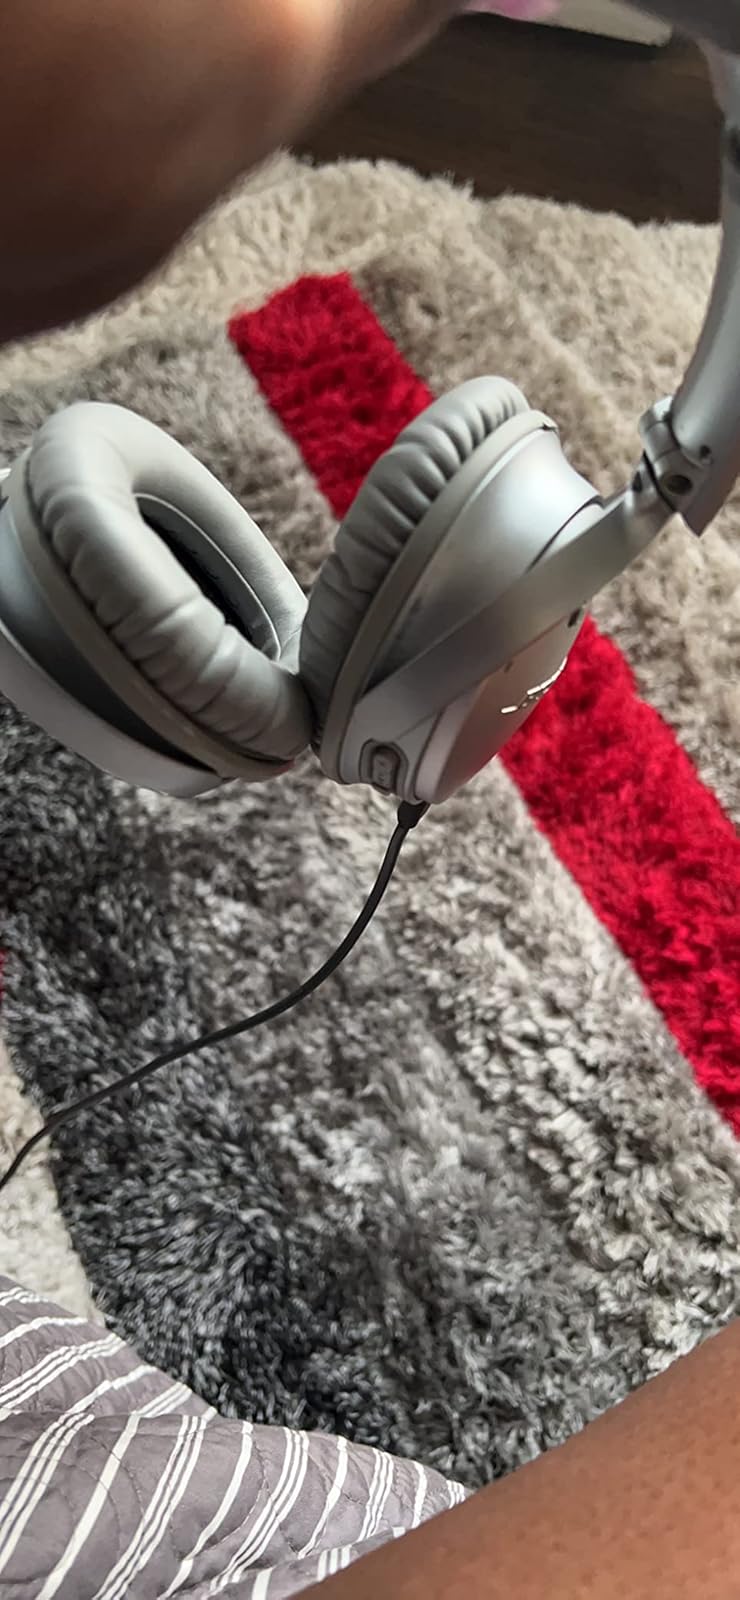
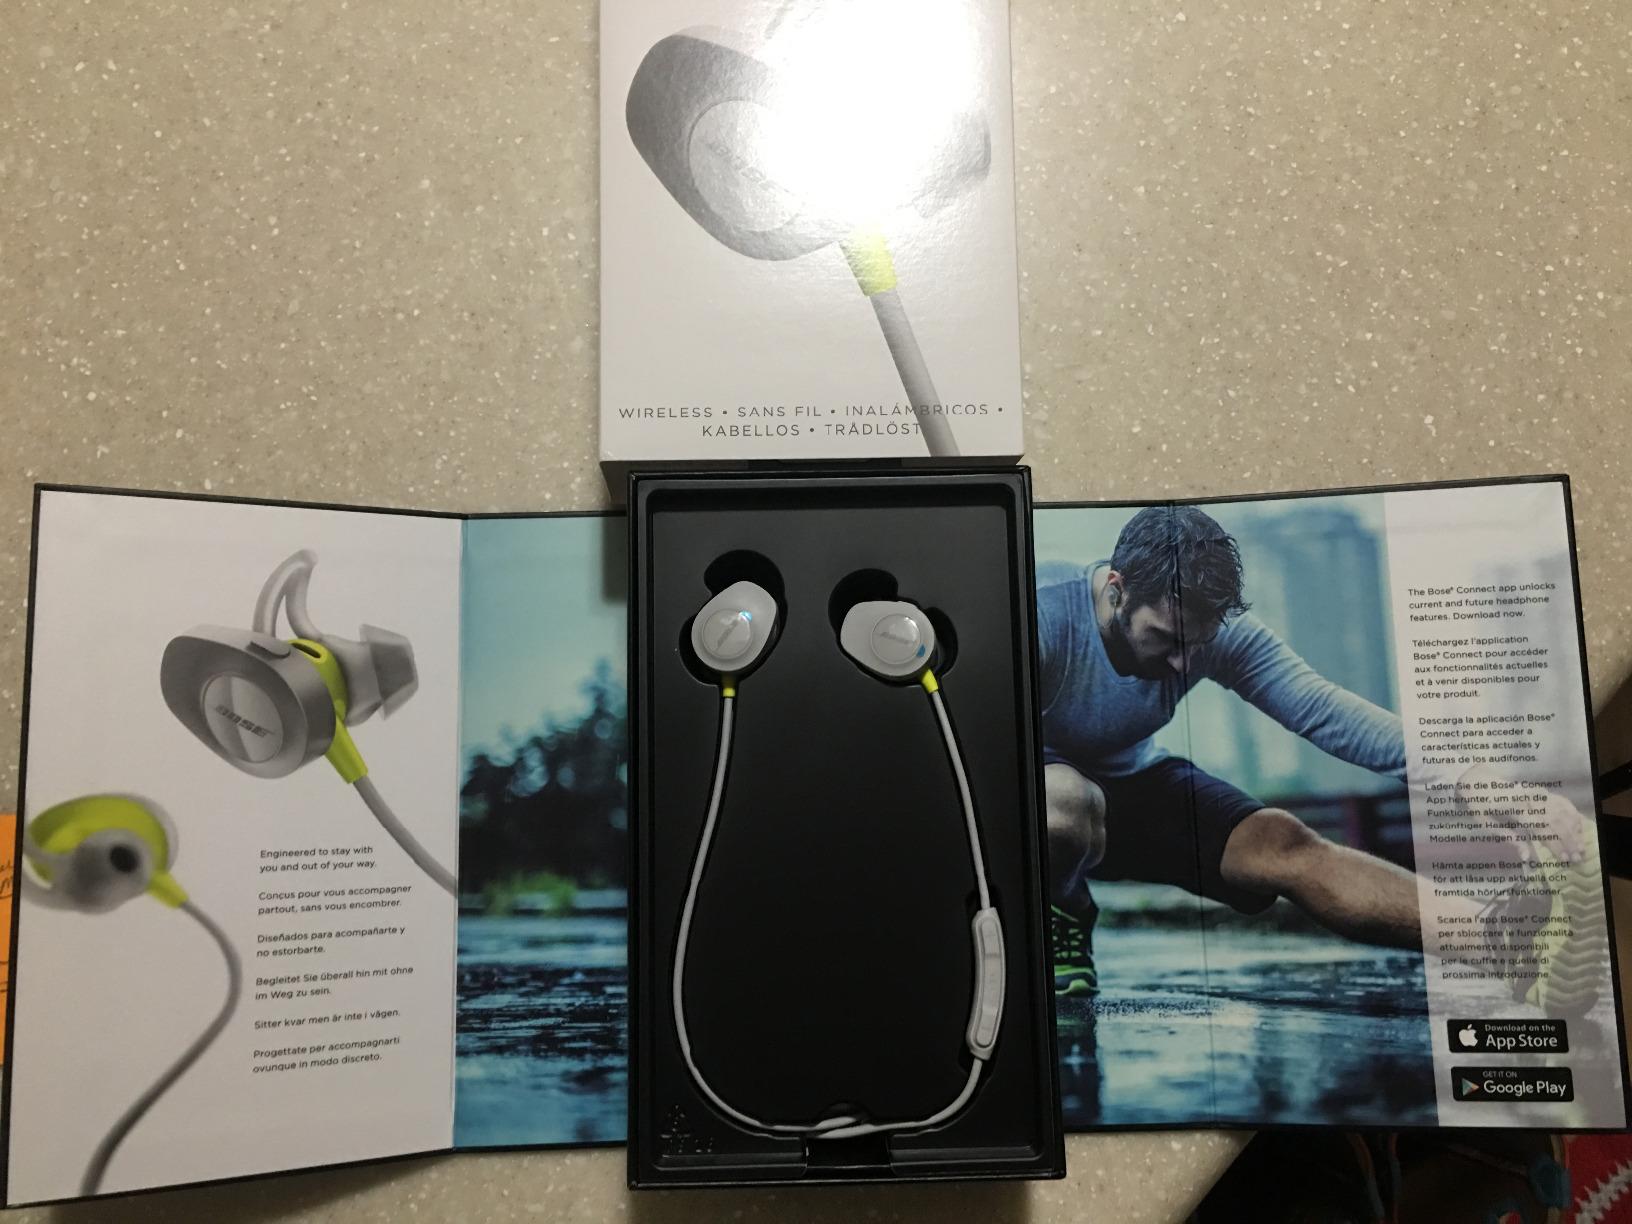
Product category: headphones
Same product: no